Troutdale, Oregon

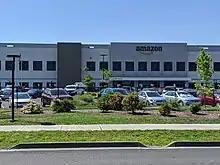
Amazon fulfillment center, Troutdale

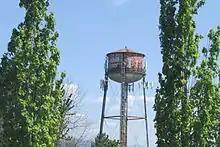
The old historic water tower, as seen from downtown

As of the census of 2010, there were 15,962 people, 5,671 households, and 4,208 families residing in the city. The population density was . There were 5,907 housing units at an average density of . The racial makeup of the city was 83.6% White, 2.1% African American, 1.0% Native American, 4.6% Asian, 0.4% Pacific Islander, 4.2% from other races, and 4.0% from two or more races. Hispanic or Latino of any race were 10.6% of the population.